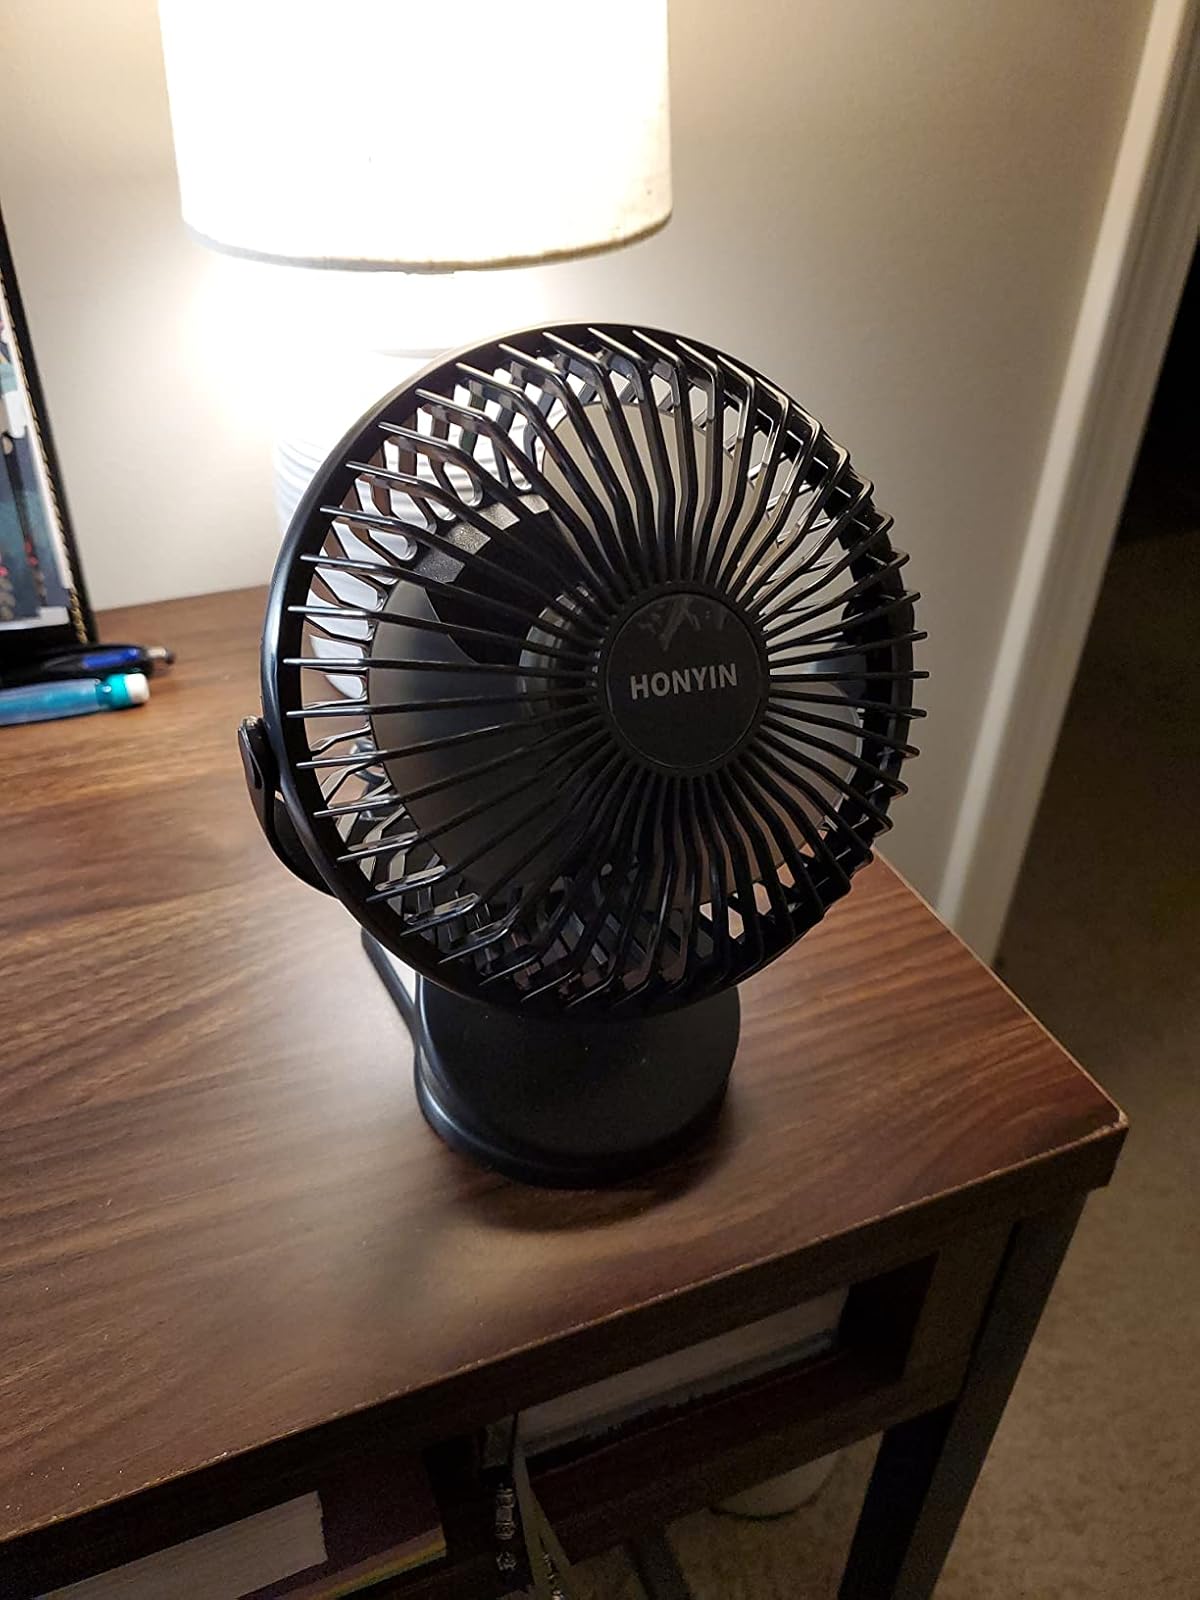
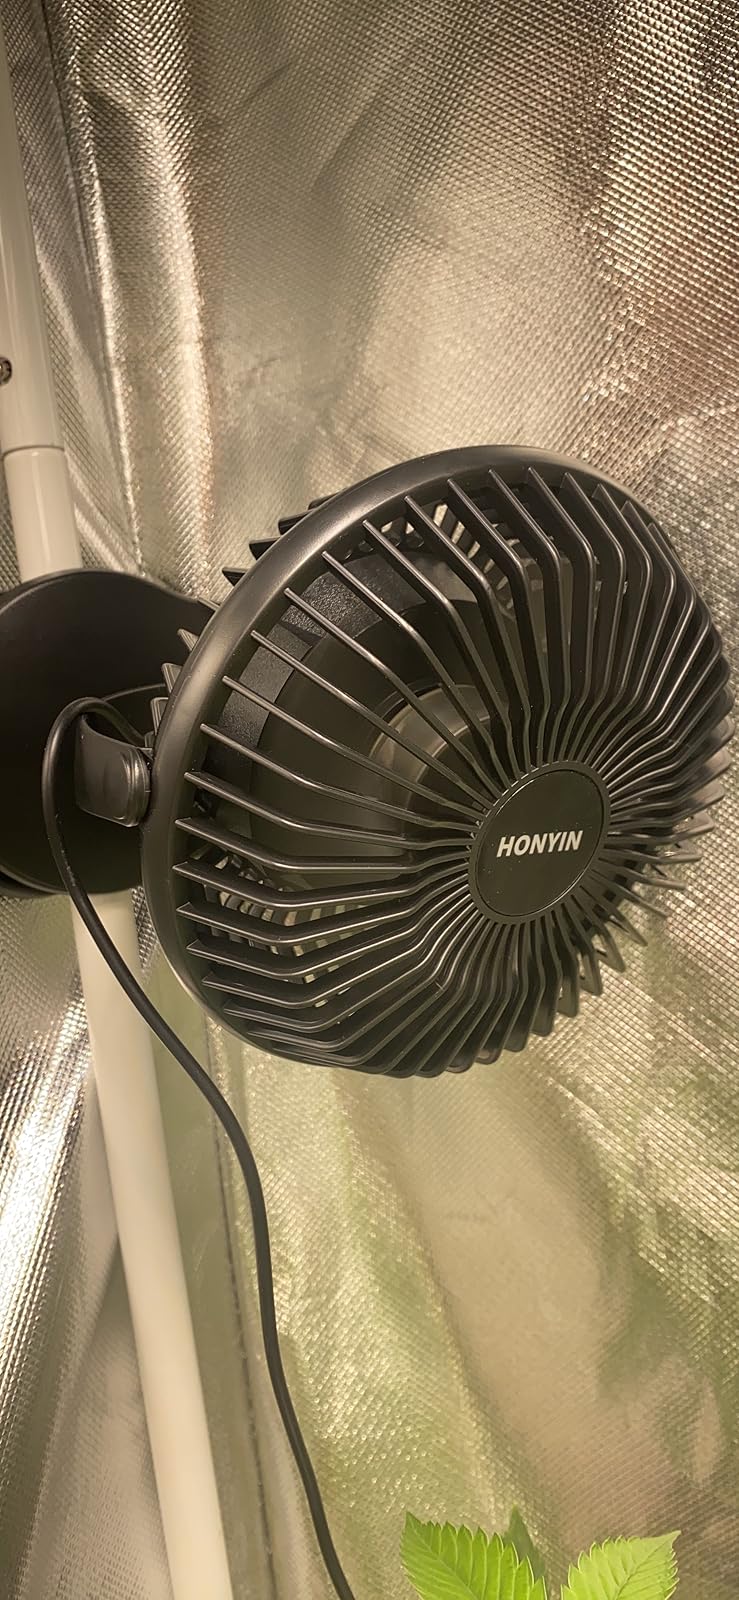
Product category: fan
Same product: yes